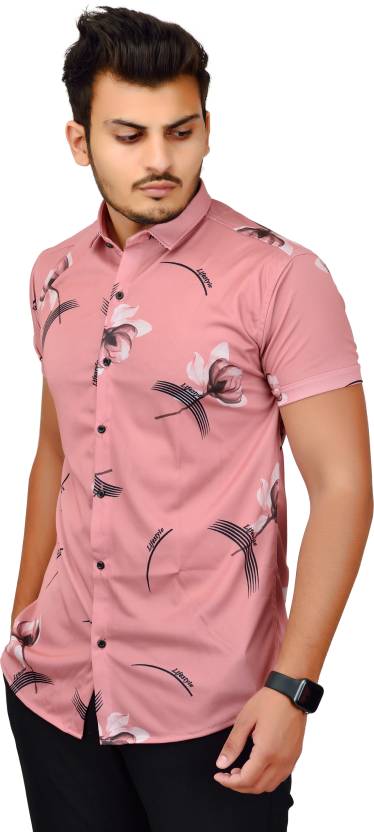
Product: Men Regular Fit Floral Print Spread Collar Casual Shirt
Price: ₹299
Colors: Pink
Pattern: Floral Print